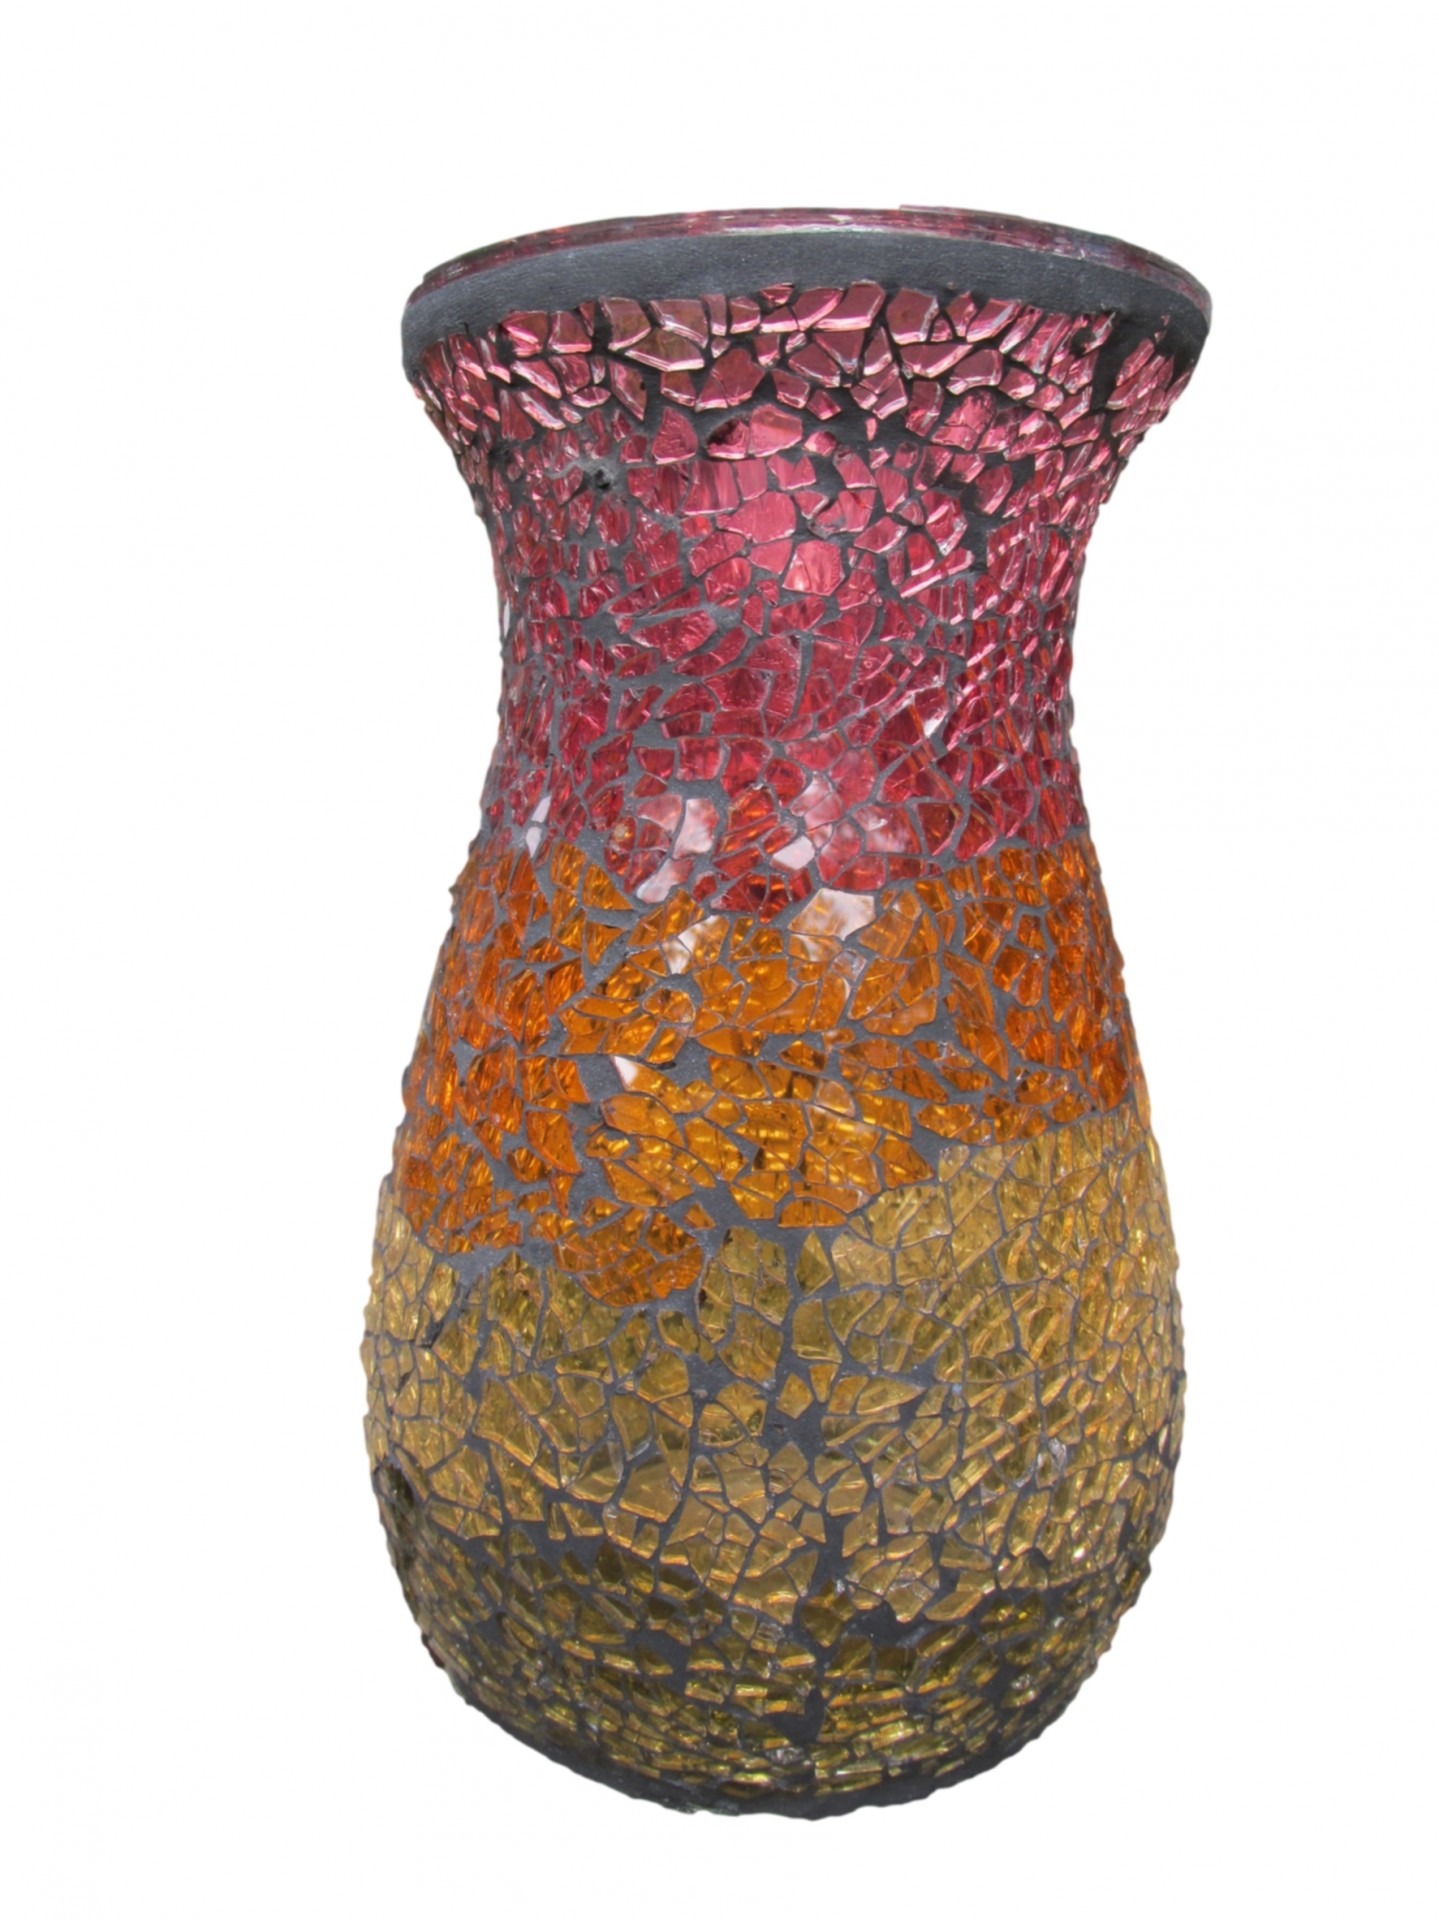
white, glass, isolated, vase, color, furniture, lighting, drum, decor, art, background, flowerpot, clipped, man made object, hand drum